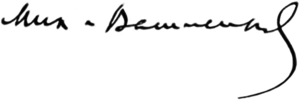
Mykola Vasylenko né le 2 février 1866 dans la région de Tchernihiv et mort en 1935, est un homme d'État ukrainien qui occupa provisoirement le poste de Premier ministre durant l'Hetmanat de Pavlo Skoropadsky, en remplacement de Mykola Oustymovytch.